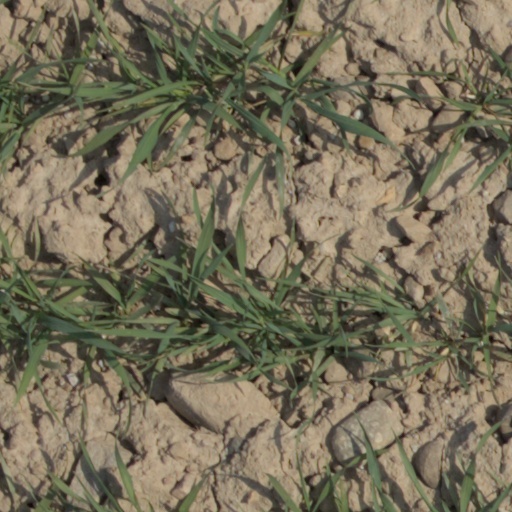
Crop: wheat